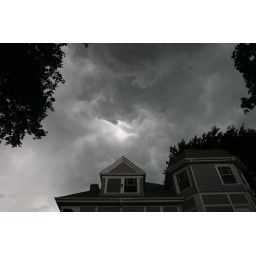
Storm clouds over the house